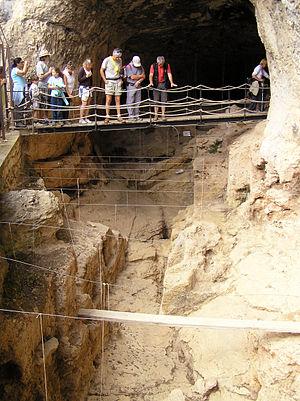
Grotte de la Baume Bonne
Quinson est une commune française, située dans le département des Alpes-de-Haute-Provence en région Provence-Alpes-Côte d'Azur.
La Baume Bonne est un site archéologique en grotte et sous abri qui surplombe le Verdon, sur la commune de Quinson dans les Alpes-de-Haute-Provence, en France. Elle témoigne d'une présence humaine dans les gorges du Verdon depuis 400 000 ans. Elle est inscrite au titre des Monuments historiques depuis le 7 avril 1992.